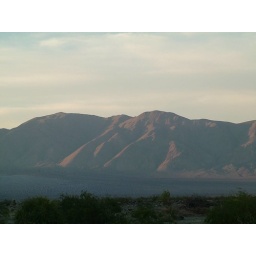
clouds and mountain ridges made visible by the declining sun